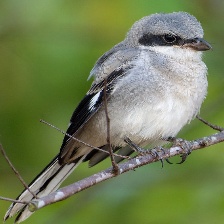
Species: LOGGERHEAD SHRIKE
Scientific name: LANIUS LUDOVICIANUS